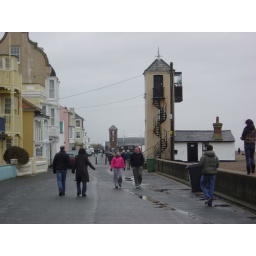
Walking by the house on the beach